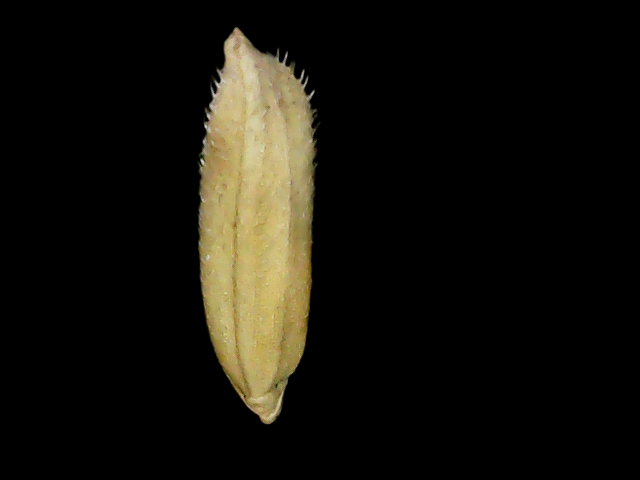
Rice variety: Binadhan14